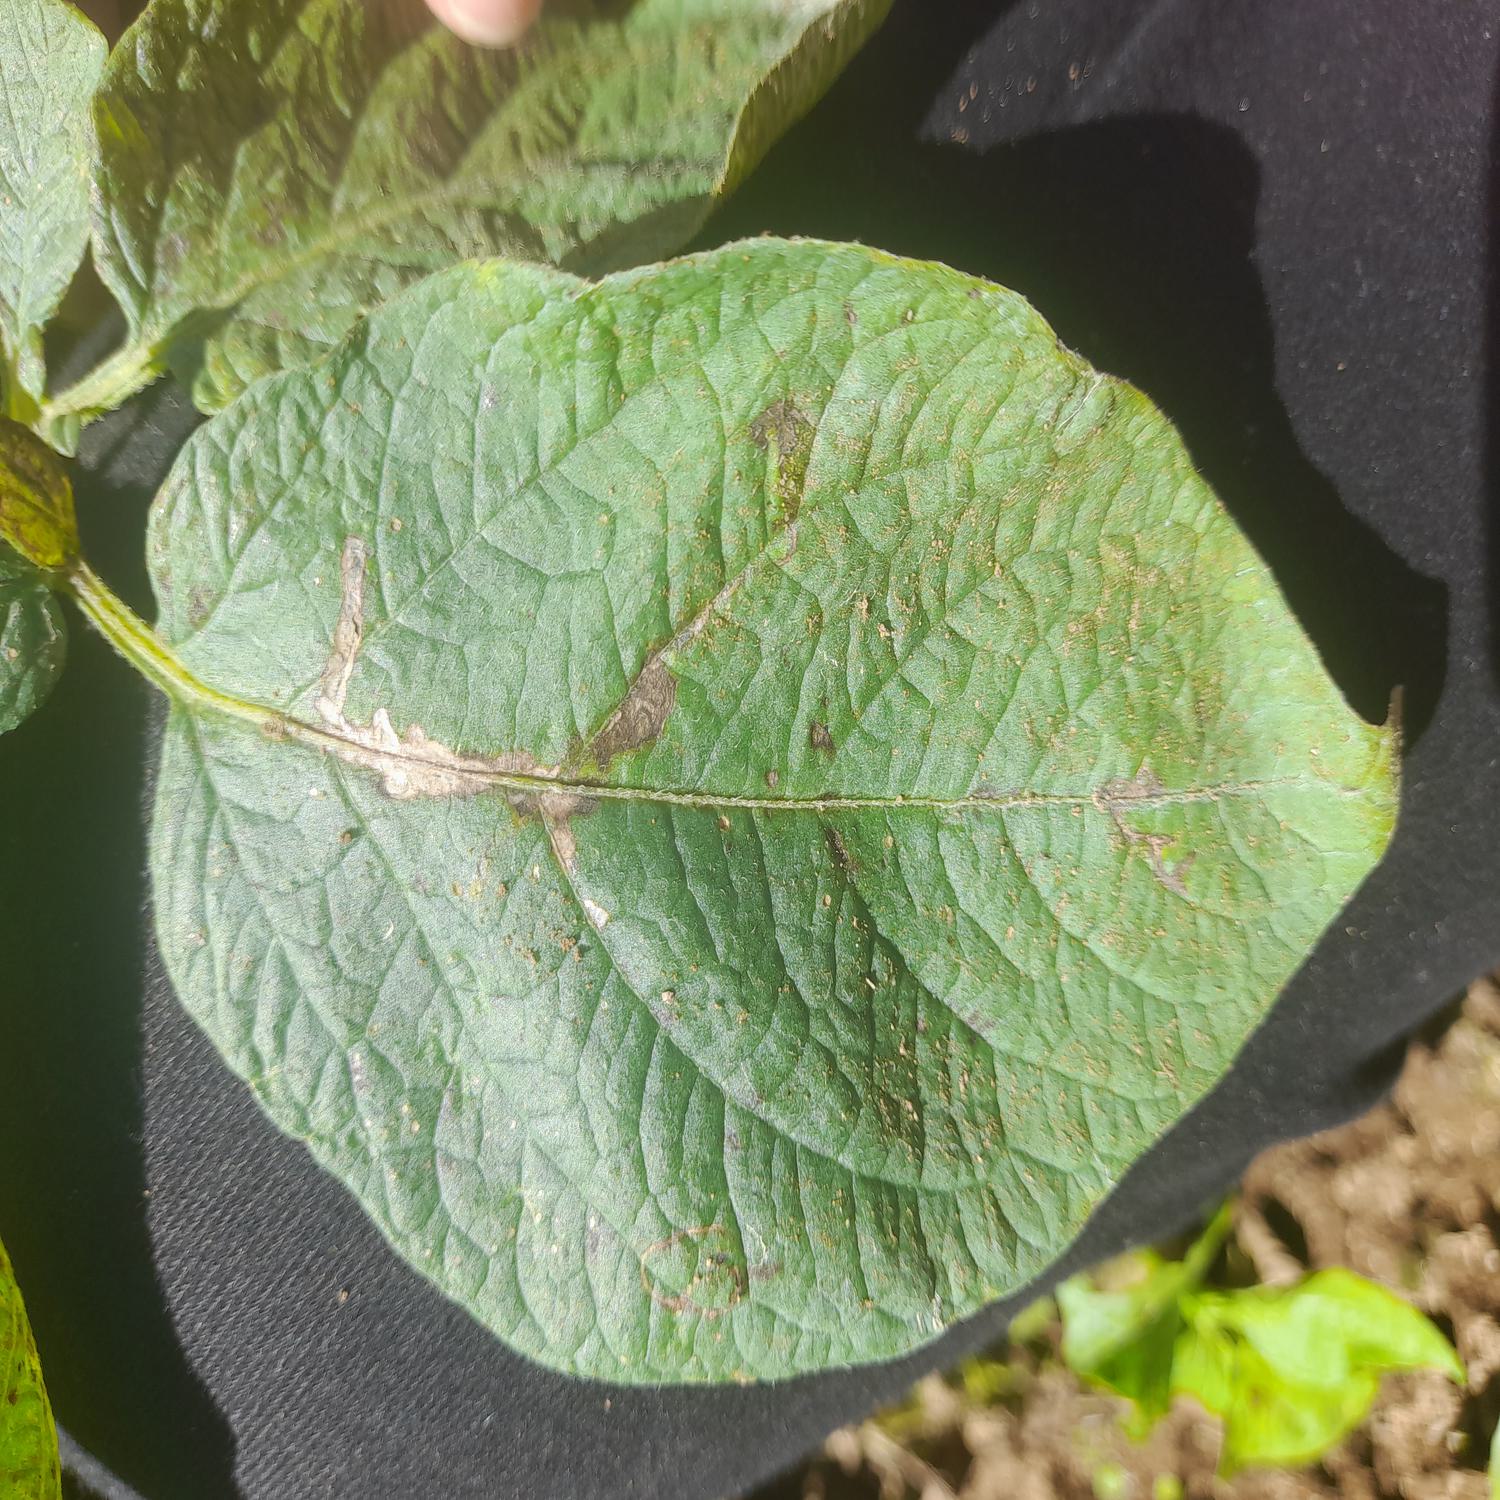
Label: Pest